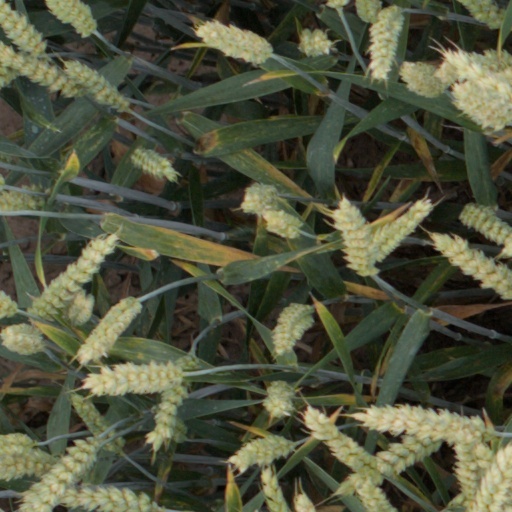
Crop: wheat